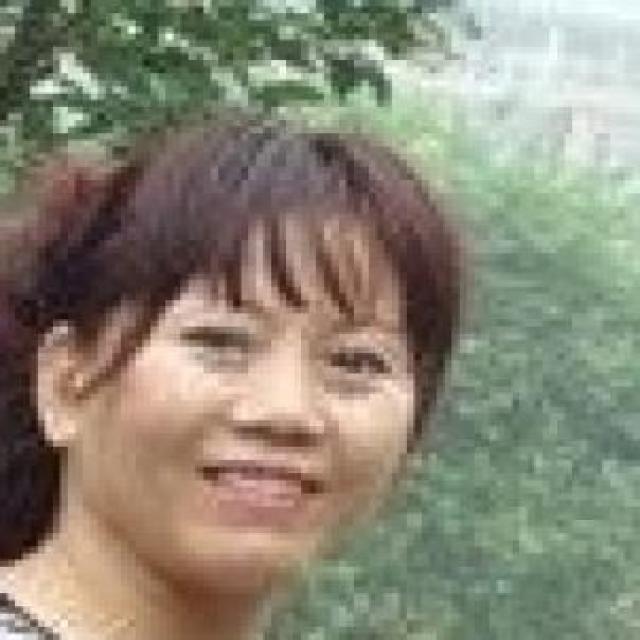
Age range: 21-44